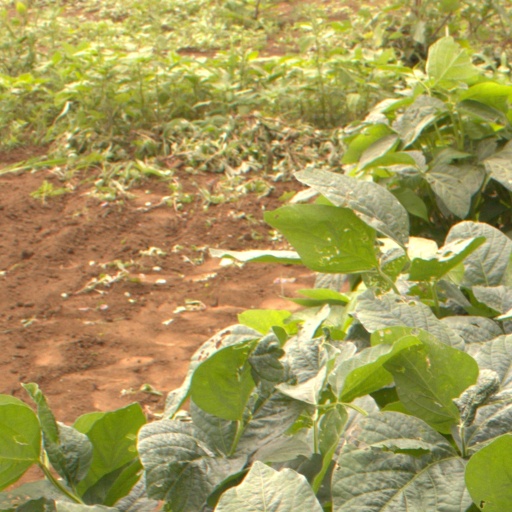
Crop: soybean